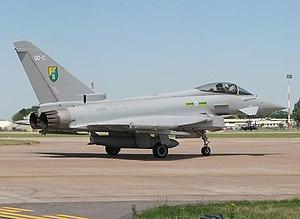
L'Eurofighter Typhoon est un avion de combat bi-réacteur, ailes delta et plan canard, multirôle, développé par le Royaume-Uni, l'Allemagne, l'Italie et l'Espagne regroupés dans le consortium Eurofighter GmbH, pays qui ont reçu leurs premiers appareils de série en 2004. L'Autriche, Oman, le Koweït, l'Arabie saoudite et le Qatar s'en sont également portés acquéreurs, portant le total des commandes à 623. Au 31 mai 2018, 540 Eurofighters avaient été livrés.